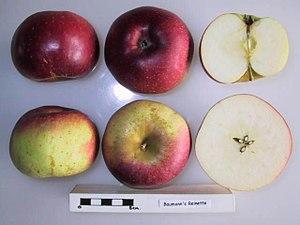
Reinette Baumann
Reinette Baumann est une variété de pomme obtenue par Jean-Baptiste Van Mons dans ses pépinières de la fidélité à Bruxelles vers 1800. Il nomma cette variété en hommage aux frères Baumann, célèbres pépiniéristes de Bollwiller dans le Haut-Rhin.